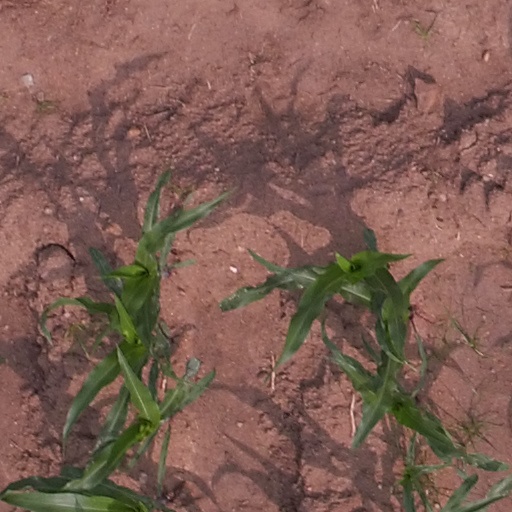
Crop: maize; corn